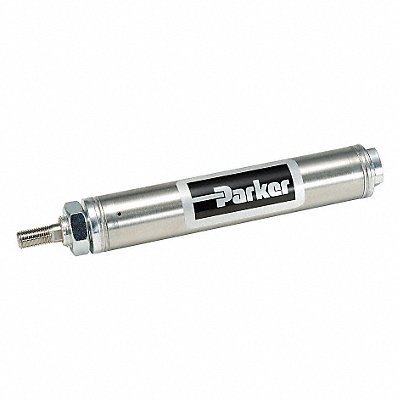
Round Air Cylin 9/16InBore 1/2InStroke
Air Cylinder Body Material Stainless Steel Cylinder Type Round Body Cylinder Repair Non-Repairable Magnetic Piston Non-Magnetic Piston Mounting Type Nose Bore Diameter 9/16 in Cushion Type None Stroke Length 1/2 in Inlet Size #10-32 Air Inlet Type UN Spring Retraction Force 4 lb Cylinder Action Single Acting Number of Rods Single Rod System of Measurement Inch Mounting Location Front Body Material Grade 304 Body Diameter 5/8 in Inlet Gender Female
Brand: Parker
Category: Business & Industrial > Material Handling > Conveyors > Pneumatic Conveyors